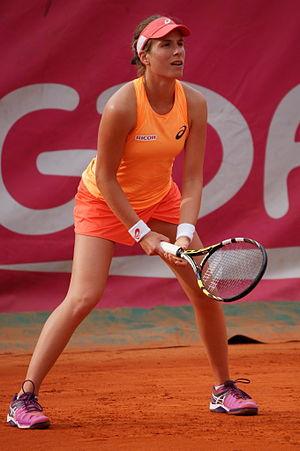
Johanna Konta, née le 17 mai 1991 à Sydney, est une joueuse de tennis britannique.